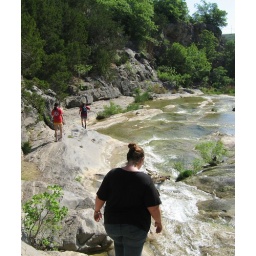
The hike continues - it's starting to include a little climbing around rocks. The mountain goat has the lead.